Loraine Wyman

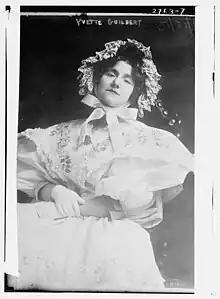
Yvette Guilbert

Amid all this disruption, Loraine Wyman grew to adulthood, mostly in Paris. She learned the French language and developed a sense of connection to France and its people—manifested in her later fundraising efforts during the First World War (see below). She also took up singing, and is reported by one source to have studied with Blanche Marchesi, who had earlier taught her mother. More important were her studies with the celebrated cabaret singer Yvette Guilbert, from whom (Stamler) "she acquired a taste for French and British folksongs."